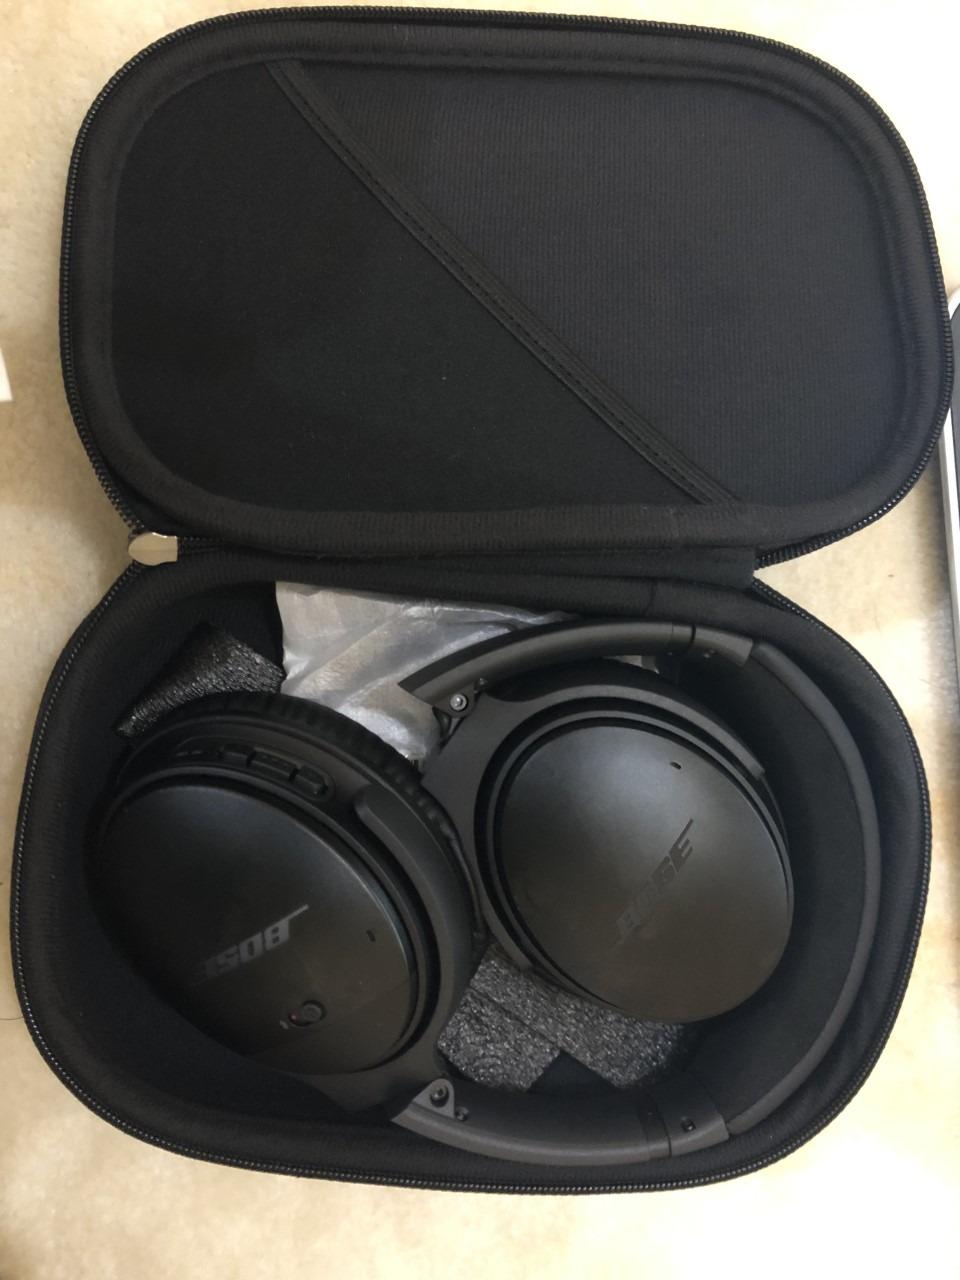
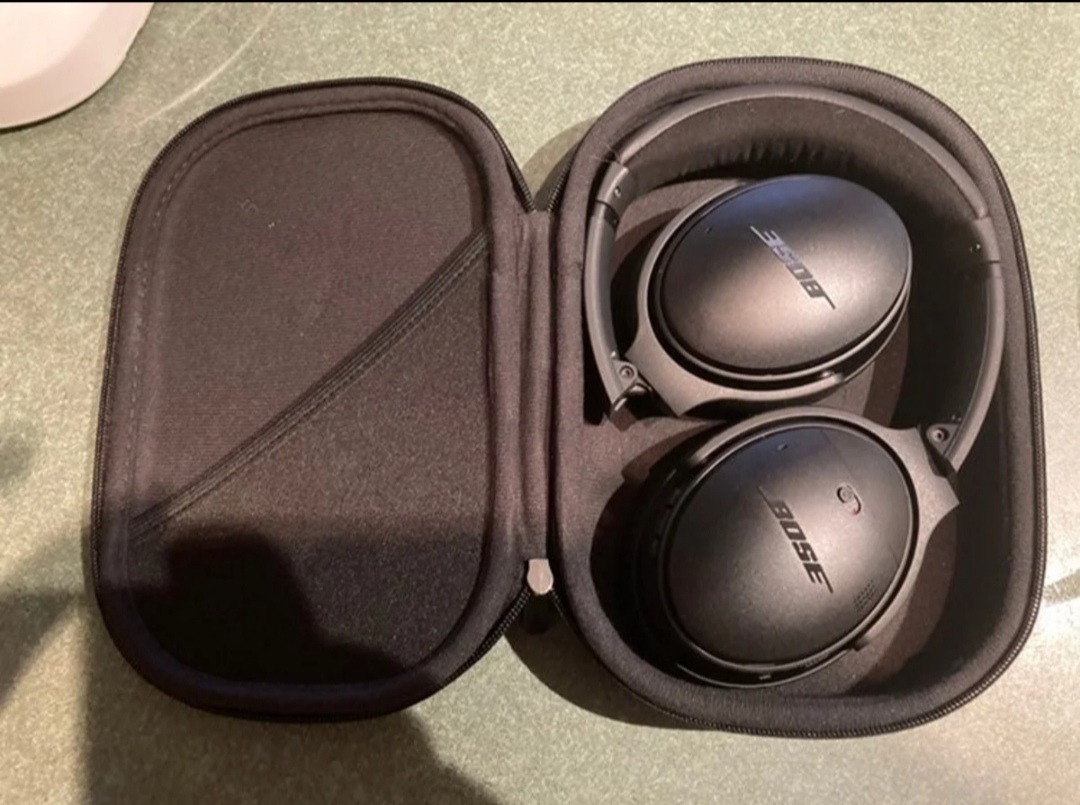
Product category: headphones
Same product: yes